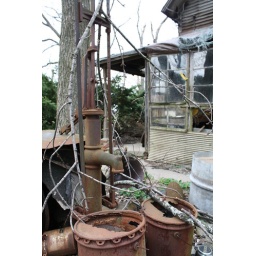
Abandoned farm inhabited by cats. cast iron pans of soaked cat food on the floor of the entry alcove.